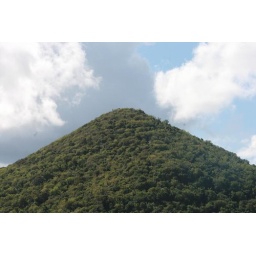
I really liked the shape of this mountain and the color against the sky on Tortola.